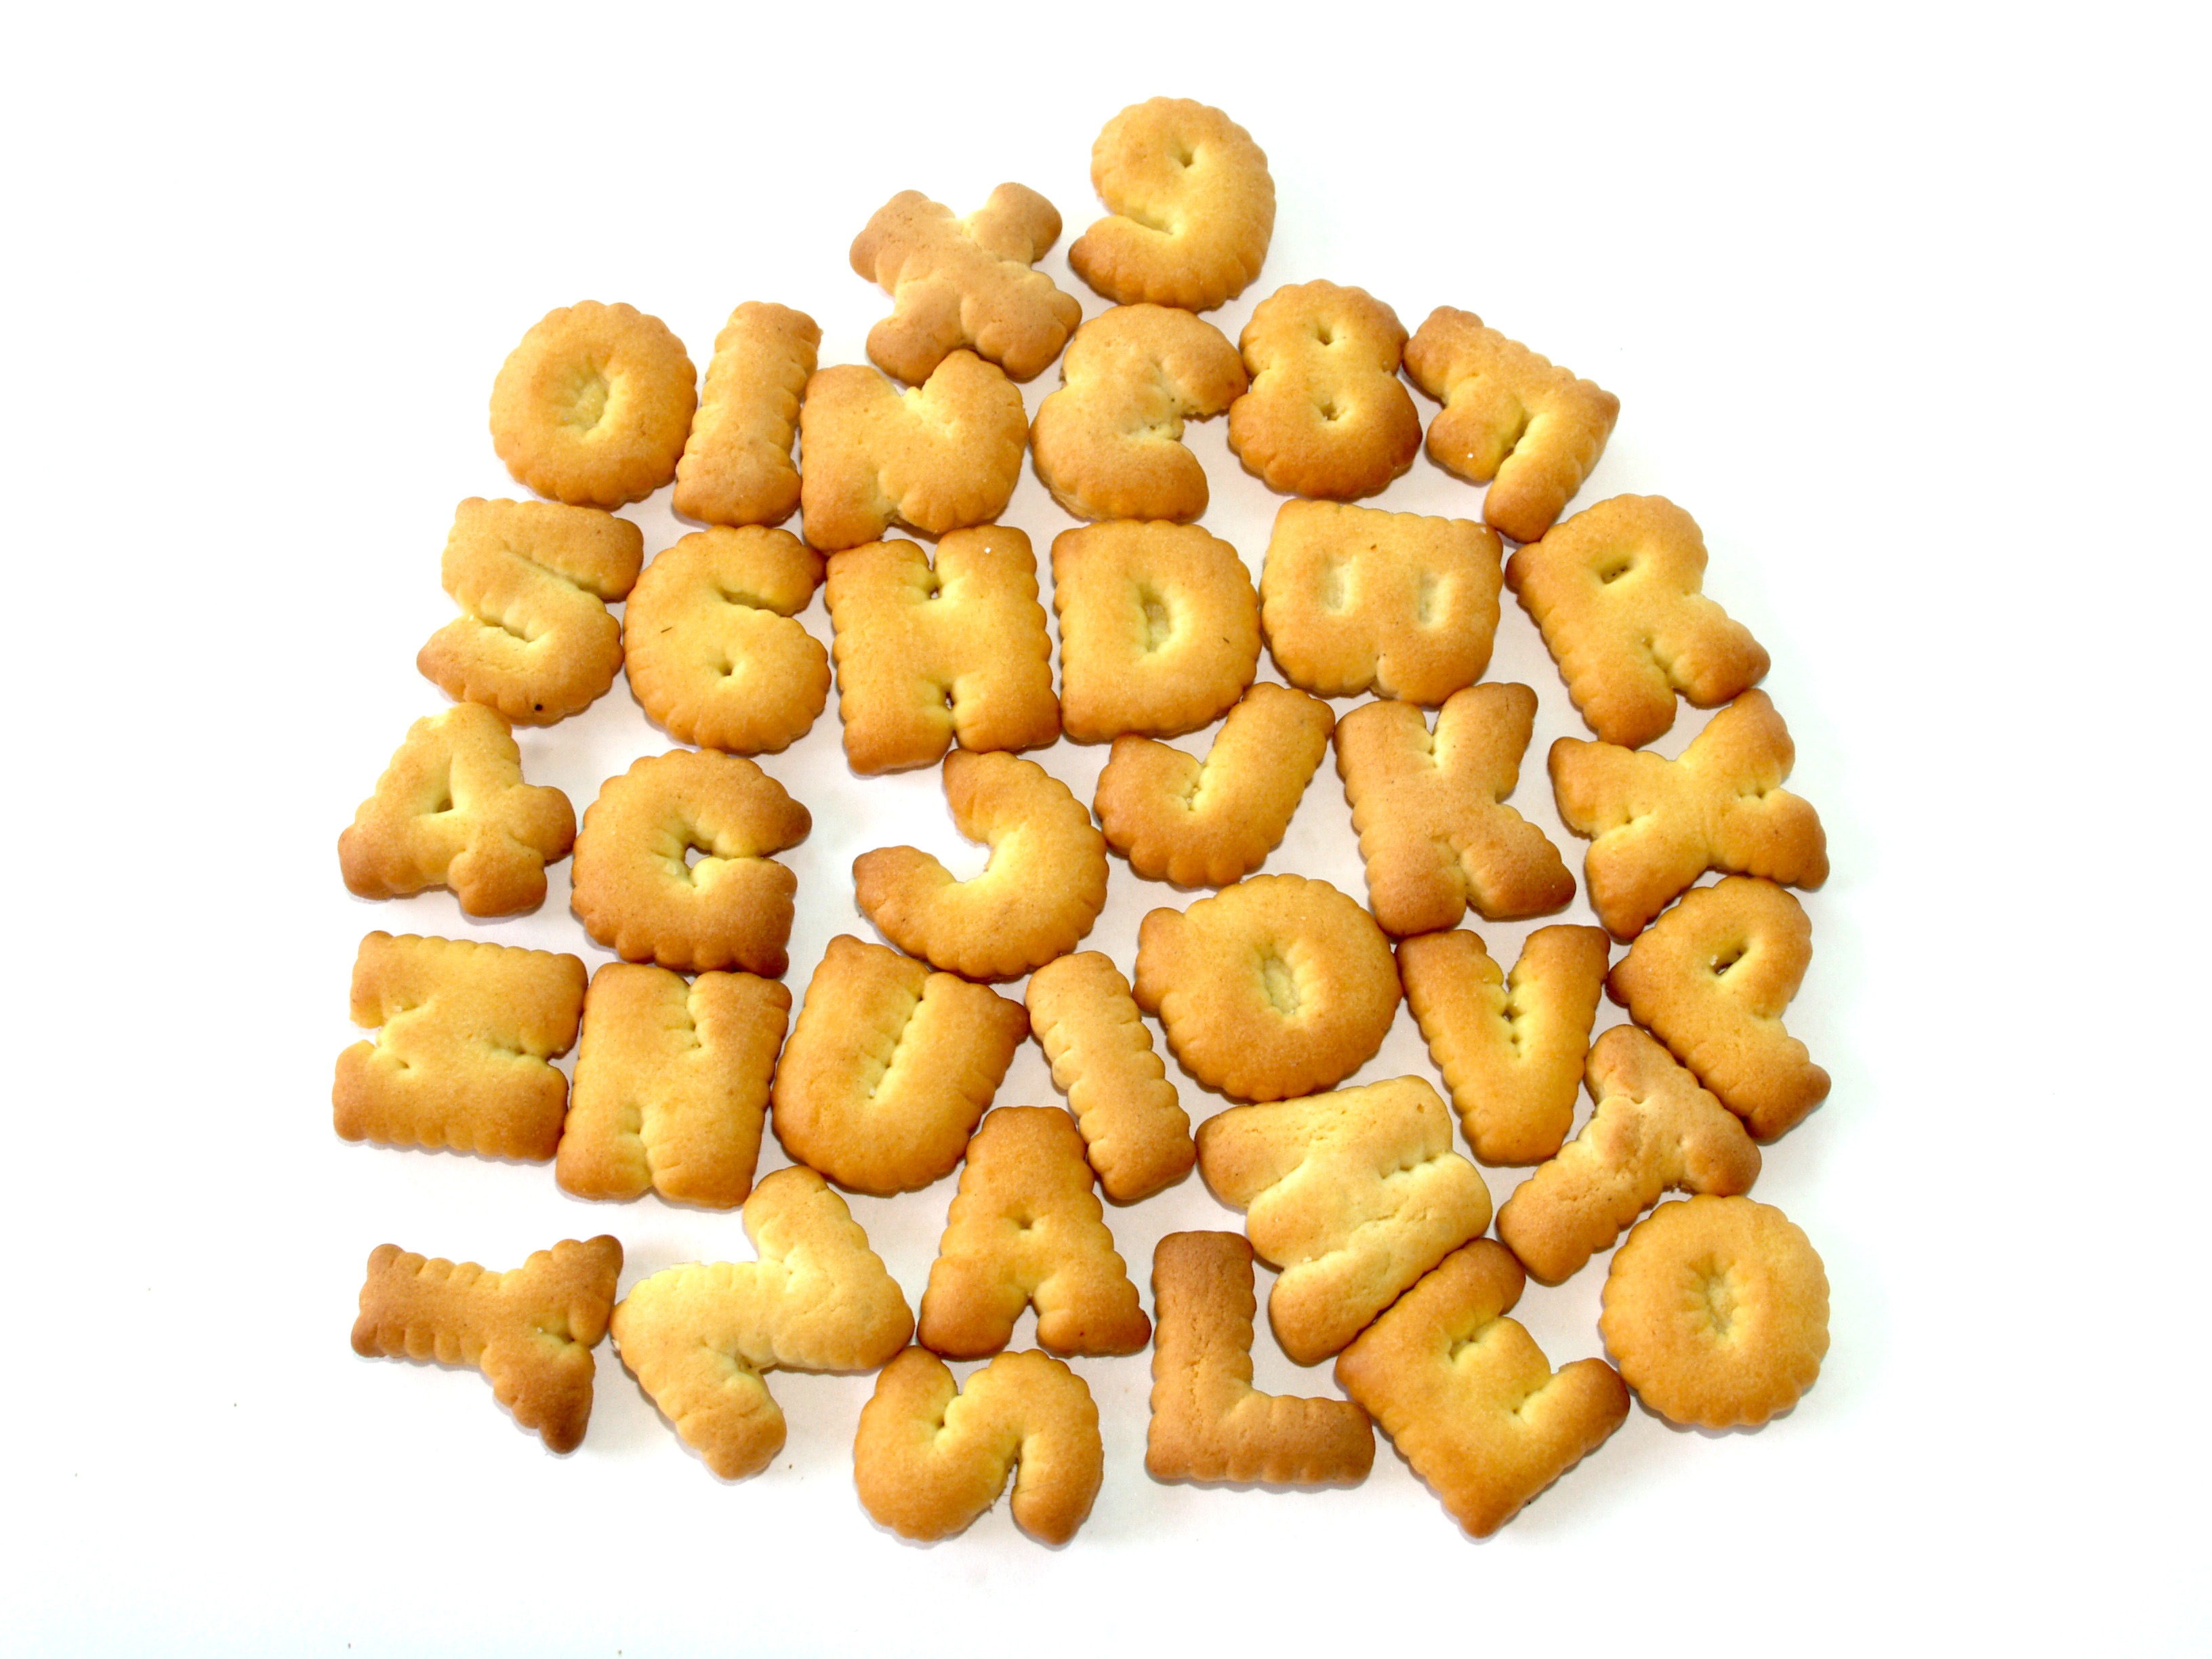
read, word, white, play, sweet, number, isolated, sign, decoration, dish, food, cooking, produce, vegetable, crop, letter, alphabet, typography, yellow, biscuit, gourmet, paper, snack, cuisine, cracker, education, write, baked, font, eating, spelling, cookies, design, text, message, roman, order, school, learn, mix, character, vegetarian food, diet, symbols, abc, script, language, elementary, preschool, digit, flowering plant, corn kernels, teach, typescript, land plant, snack food